AFR100

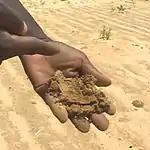
Degraded soil on a farm in Niger.

AFR100 (African Forest Landscape Restoration Initiative) is an international partnership between African nations, financial interests both donor and business, technical organizations, and local interests which aims to restore more than 100 million hectares of land in Africa by 2030. It aims to have these efforts increase food security, combat poverty, and reduce the impacts of climate change within the continent. It is also part of the global Bonn Challenge to restore 150 million hectares by 2020 and 350 million hectares by 2030. As of Nov 29, 2021 they have commitments of 127.77% of their target from 31 African countries.